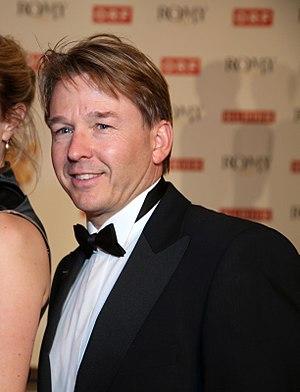
Serge Falck lors des Romy 2015
Serge Falck, né le 19 avril 1961 à Schoten, en Belgique, est un acteur et scénariste belgo-autrichien. Il parle couramment français, allemand, anglais, espagnol et néerlandais. Il a joué dans Medicopter le rôle du Sanitaire Peter Berger.